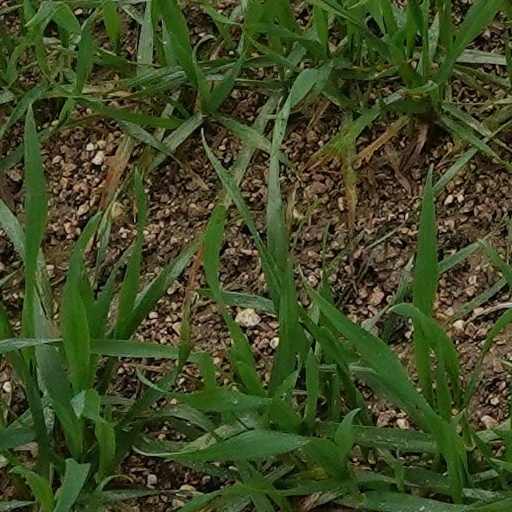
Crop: wheat